Parlement

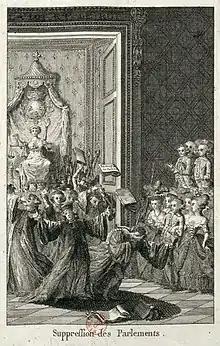
"The Abolition of the Parliaments", 1790 print

After 1715, during the reigns of Louis XV and Louis XVI, the parlements repeatedly challenged the crown for control over policy, especially regarding taxes and religion. Furthermore, the parlements had taken the habit of passing "arrêts de règlement", which were laws or regulatory decrees that applied within their jurisdiction for the application of royal edicts or of customary practices. At a session of the Parlement of Paris in 1766 known as the Flagellation Session, Louis XV asserted that sovereign power resided in his person only.